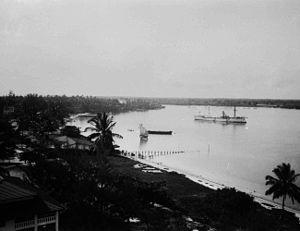
Le SMS Seeadler est un petit croiseur de IVᵉ classe de la marine impériale allemande. C'est le troisième navire des six de la classe Bussard. Ses sister-ships sont les SMS Bussard, SMS Falke, SMS Condor, SMS Cormoran et SMS Geier. Ils étaient destinés aux missions d'outremer.